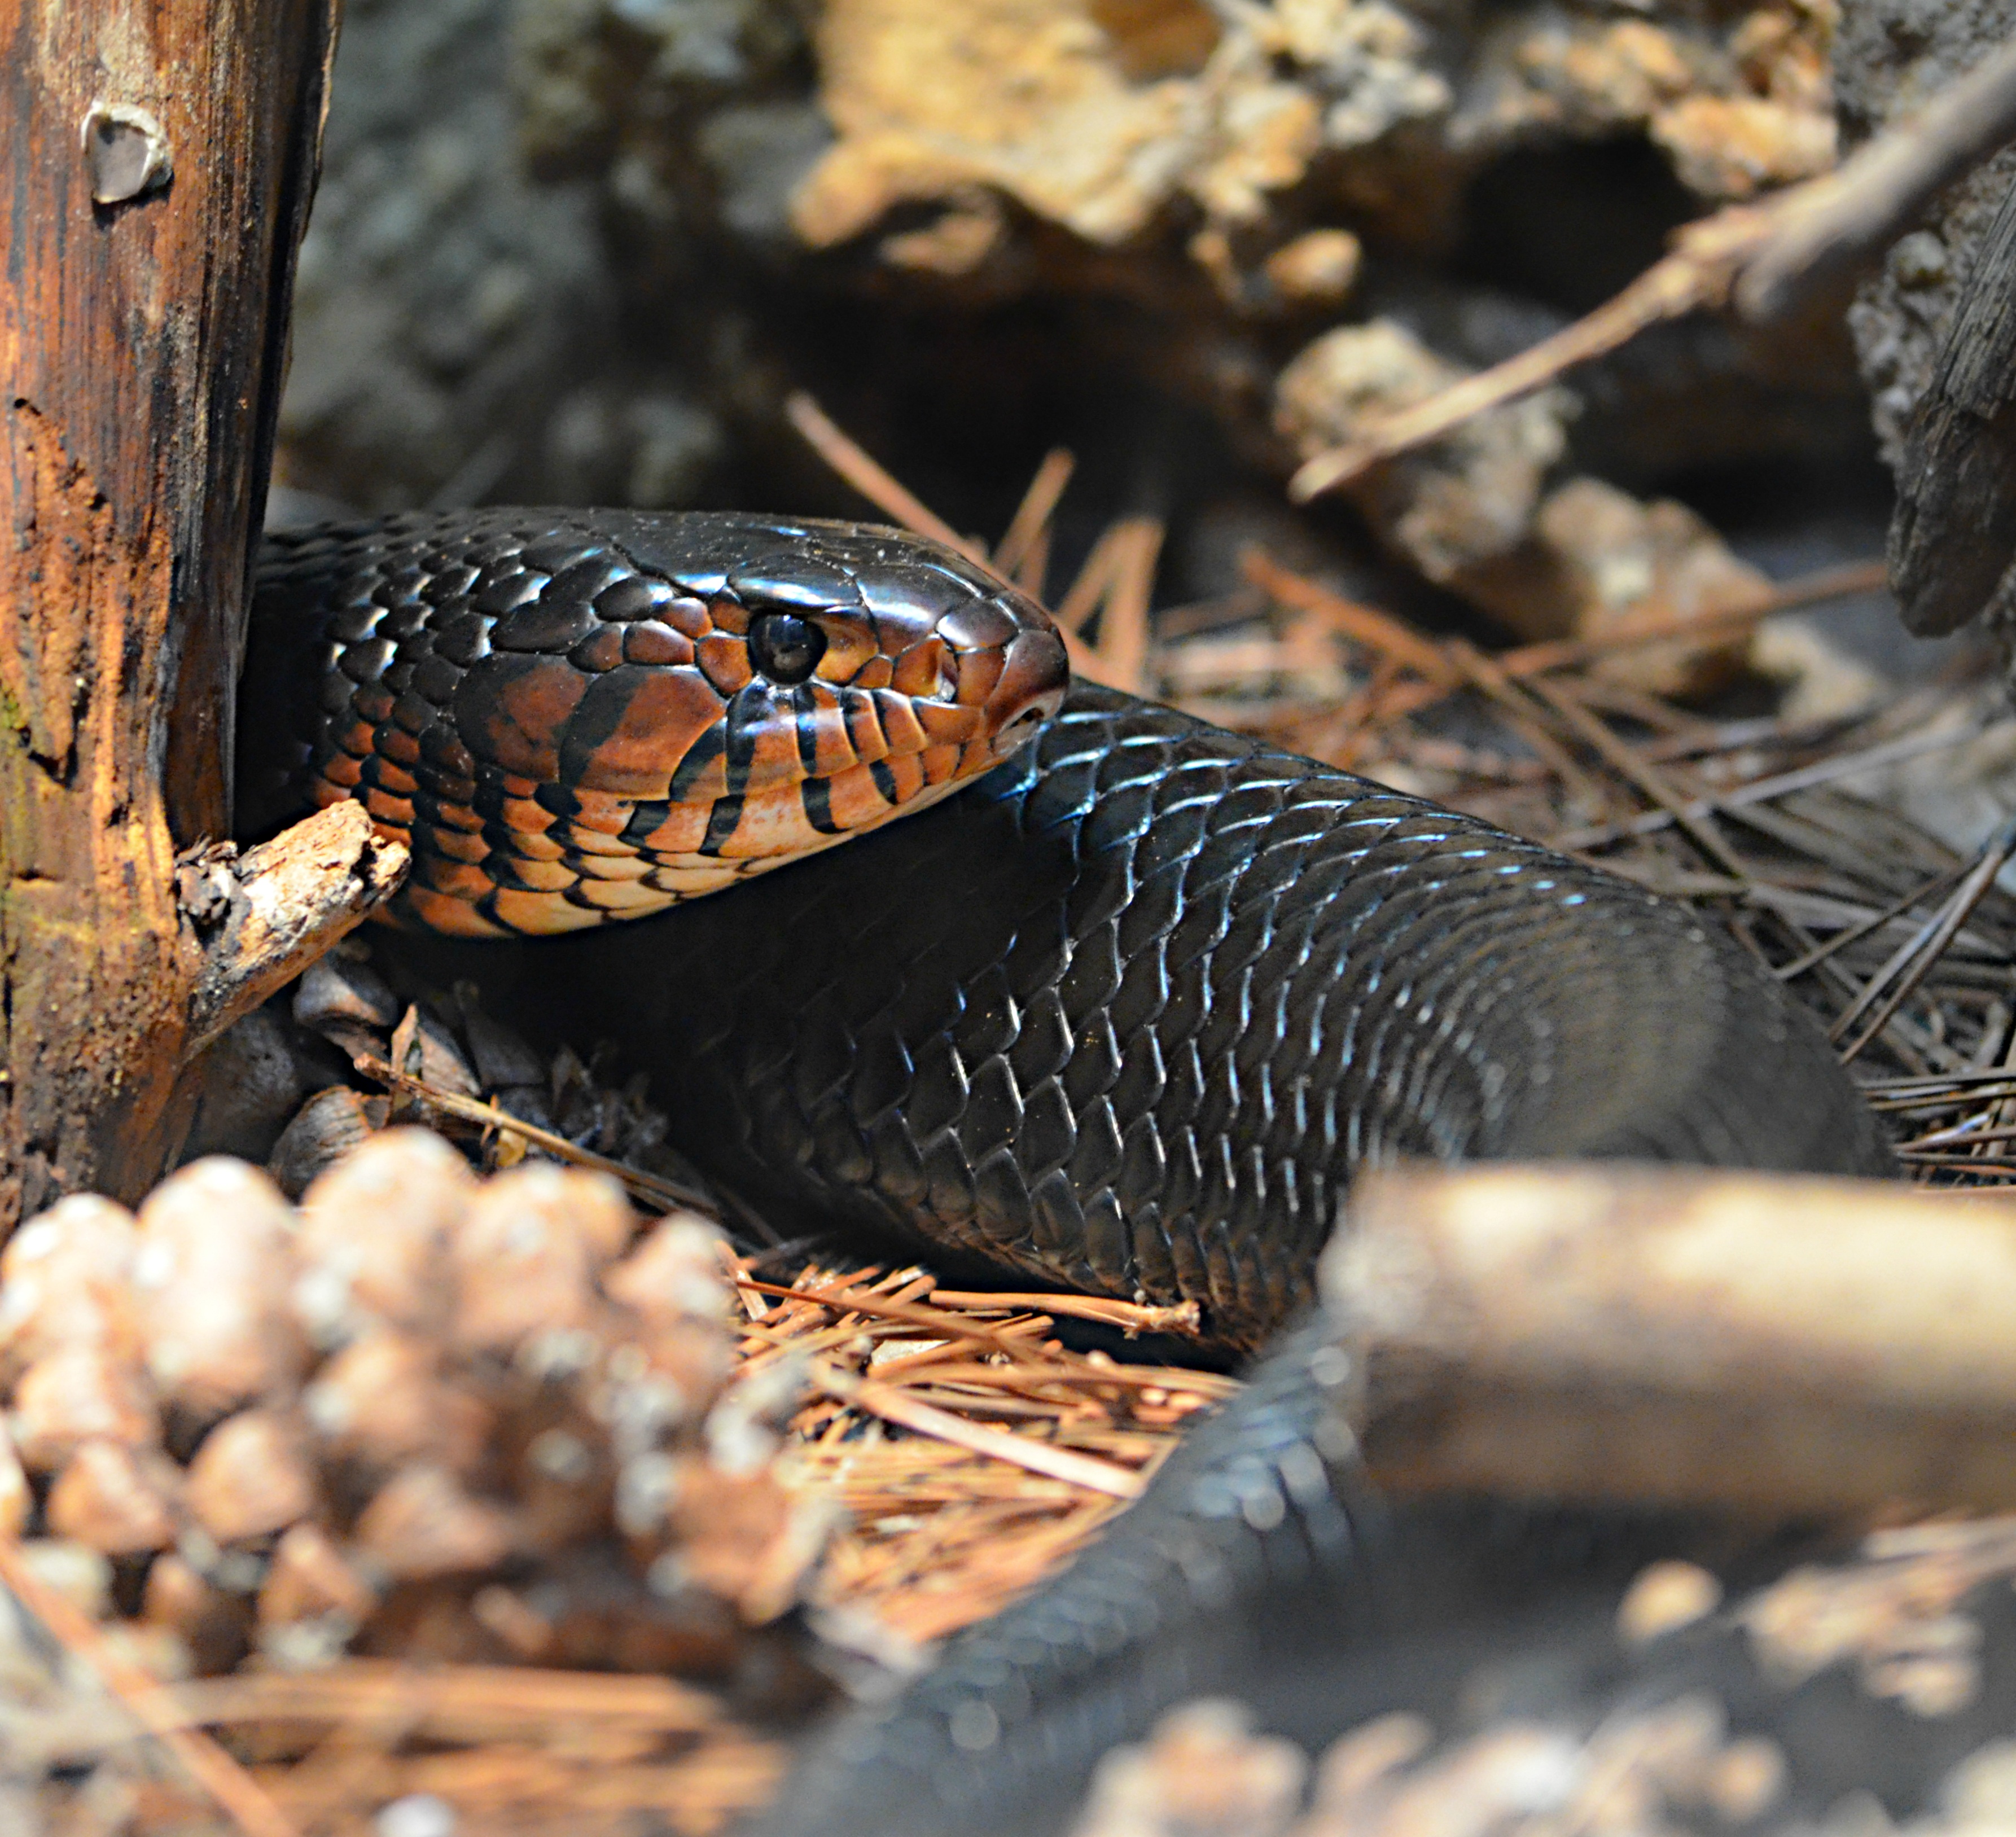
branch, animal, wildlife, wild, pattern, predator, reptile, scale, fauna, close up, camouflage, head, snake, vertebrate, macro photography, colubridae, emydidae, scaled reptile